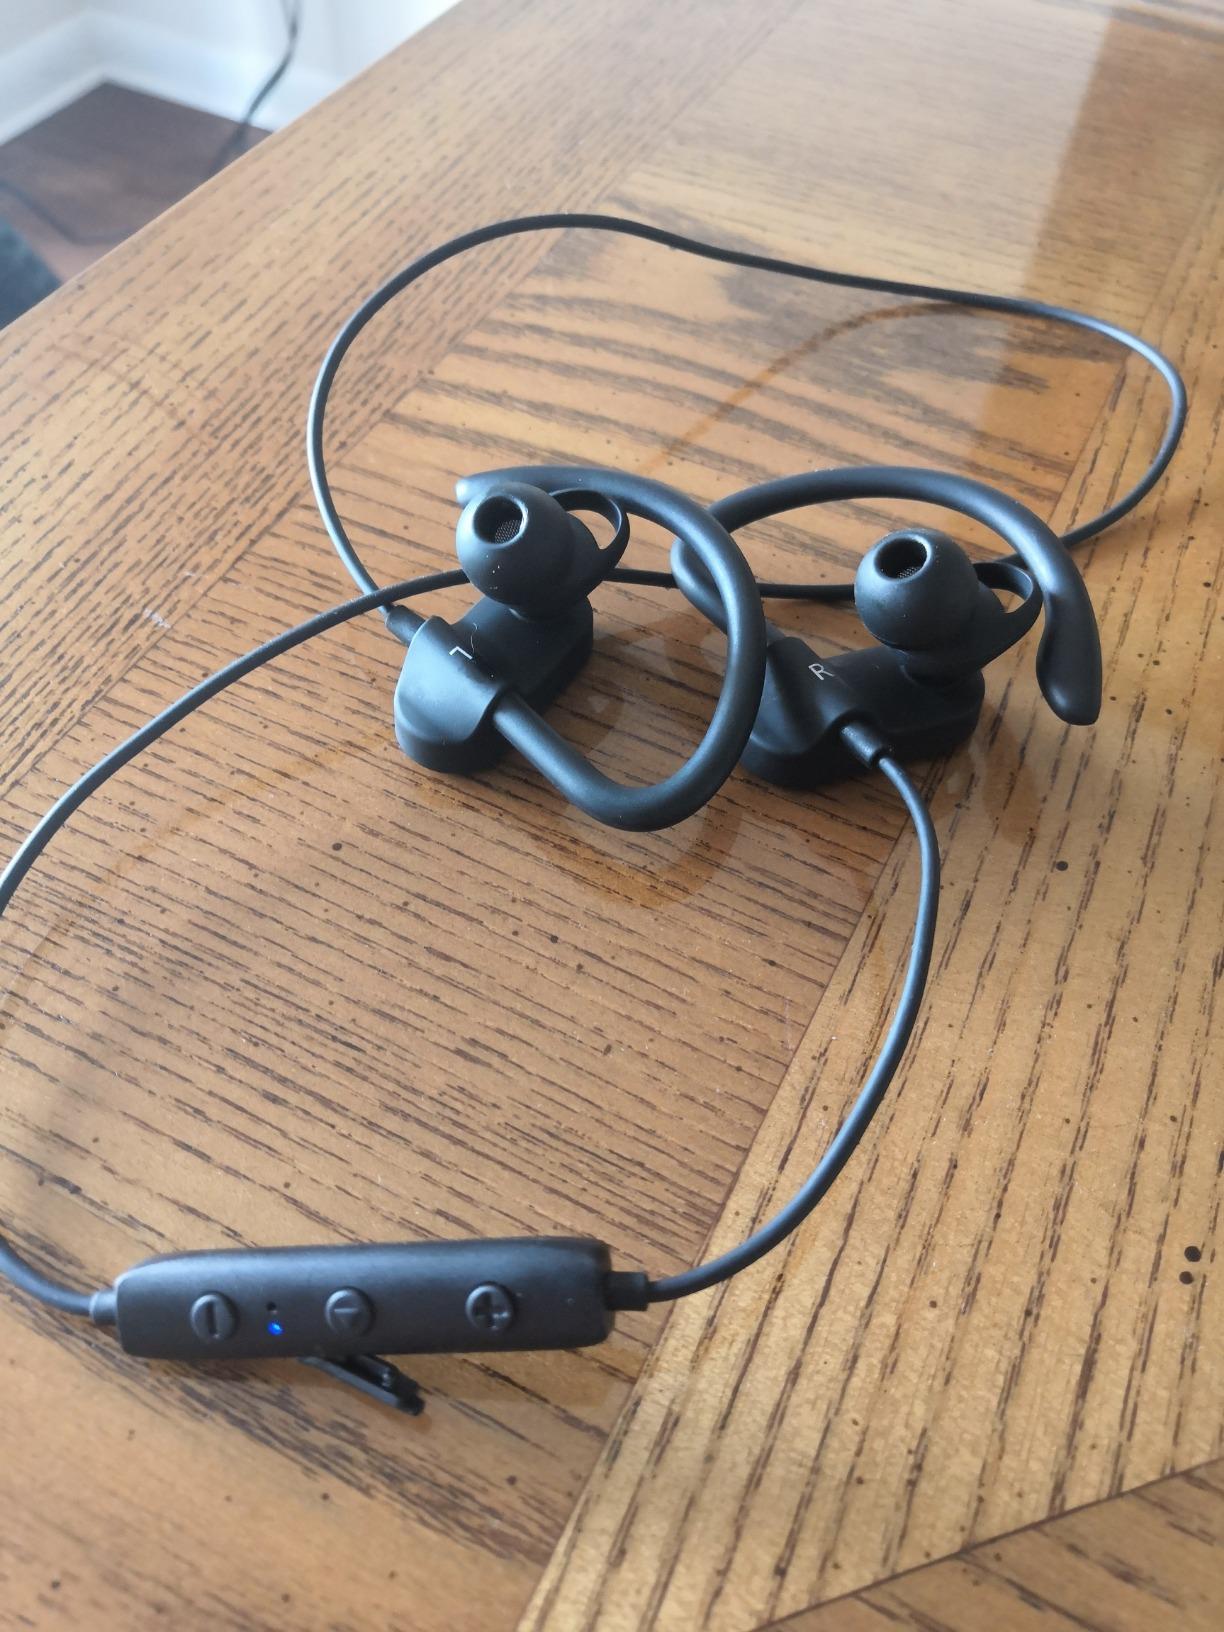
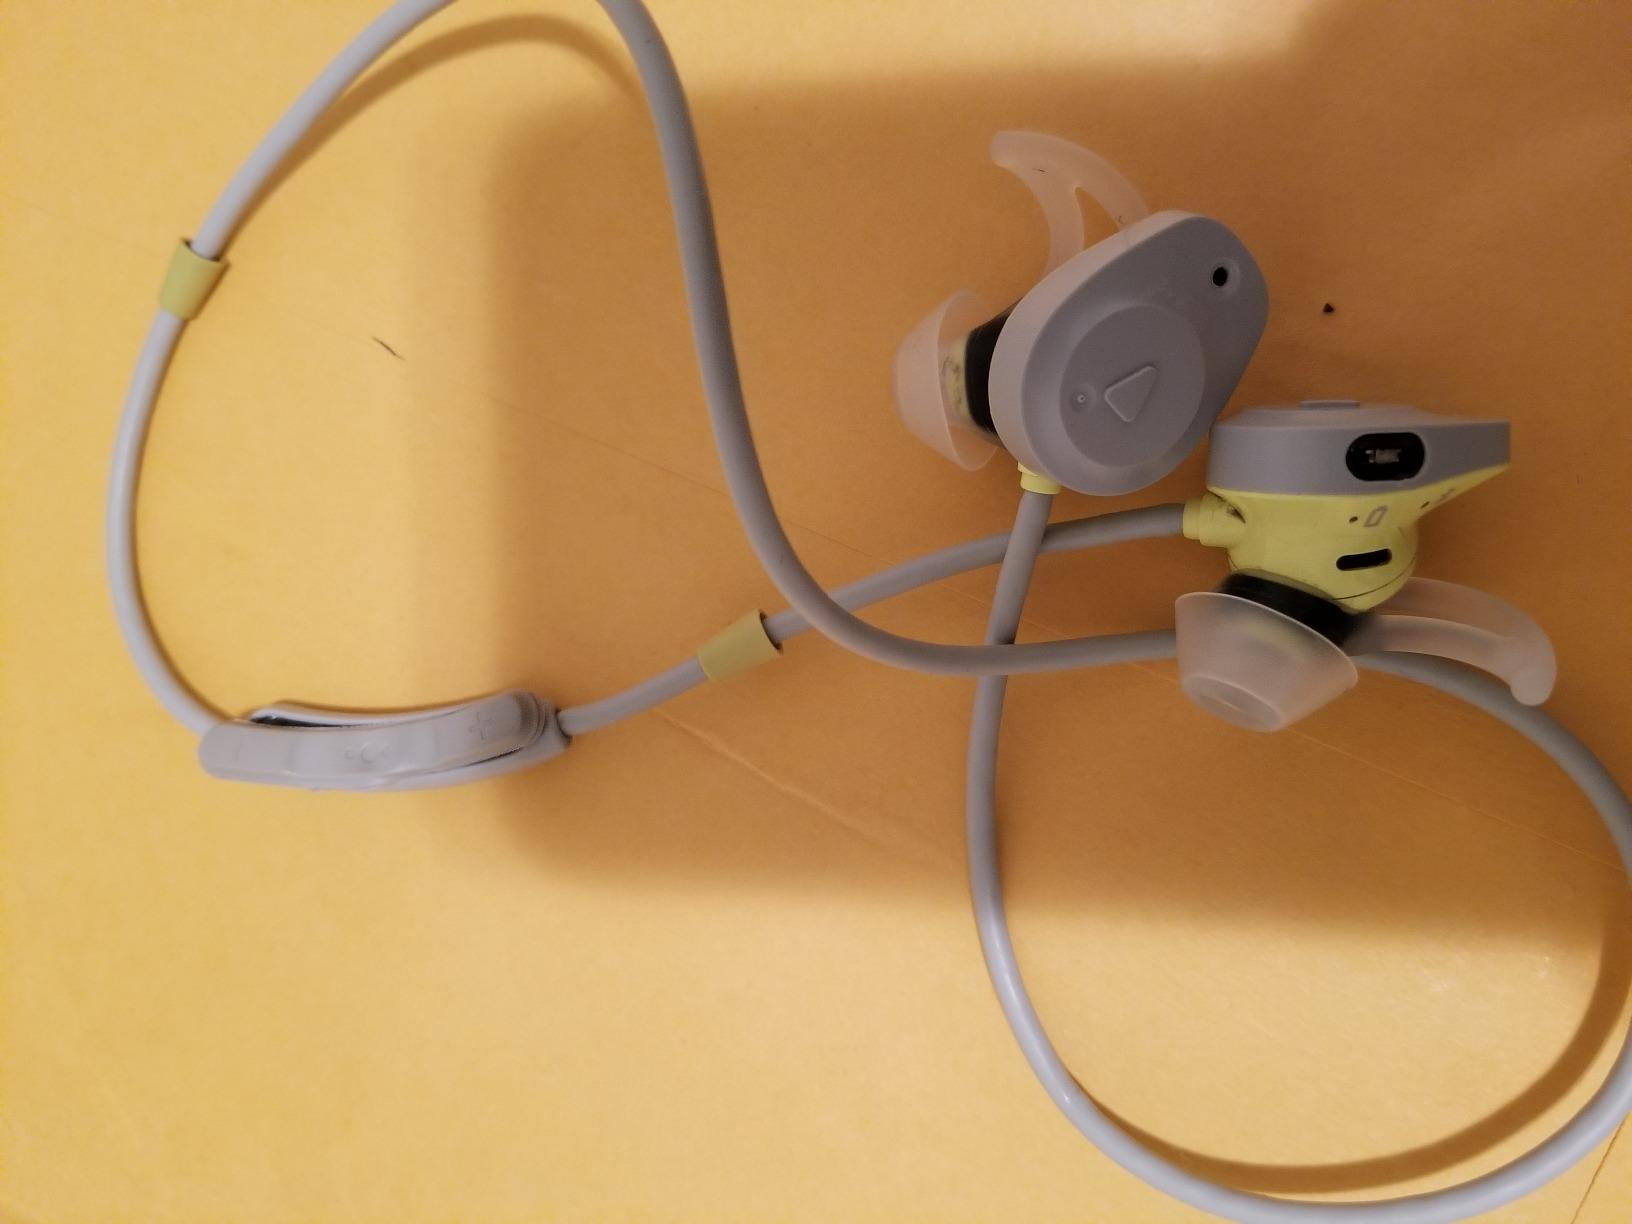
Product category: headphones
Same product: no